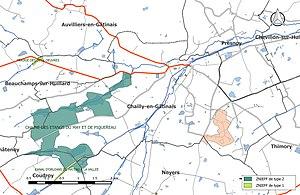
Carte des Zones naturelles d'intérêt écologique faunistique et Floristique (ZNIEFF) de la commune de fr:Chailly-en-Gâtinais.
Chailly-en-Gâtinais est une commune française située dans le département du Loiret, en région Centre-Val de Loire.